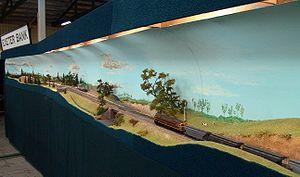
Le modélisme ferroviaire est une activité de modélisme concernant les trains et le monde ferroviaire, et tout particulièrement leur reproduction suivant une échelle et un thème définis, ainsi que leur exploitation.